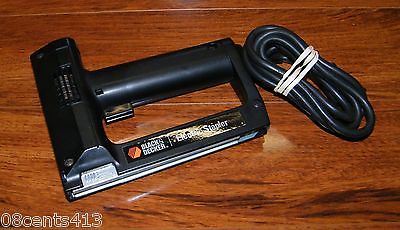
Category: stapler